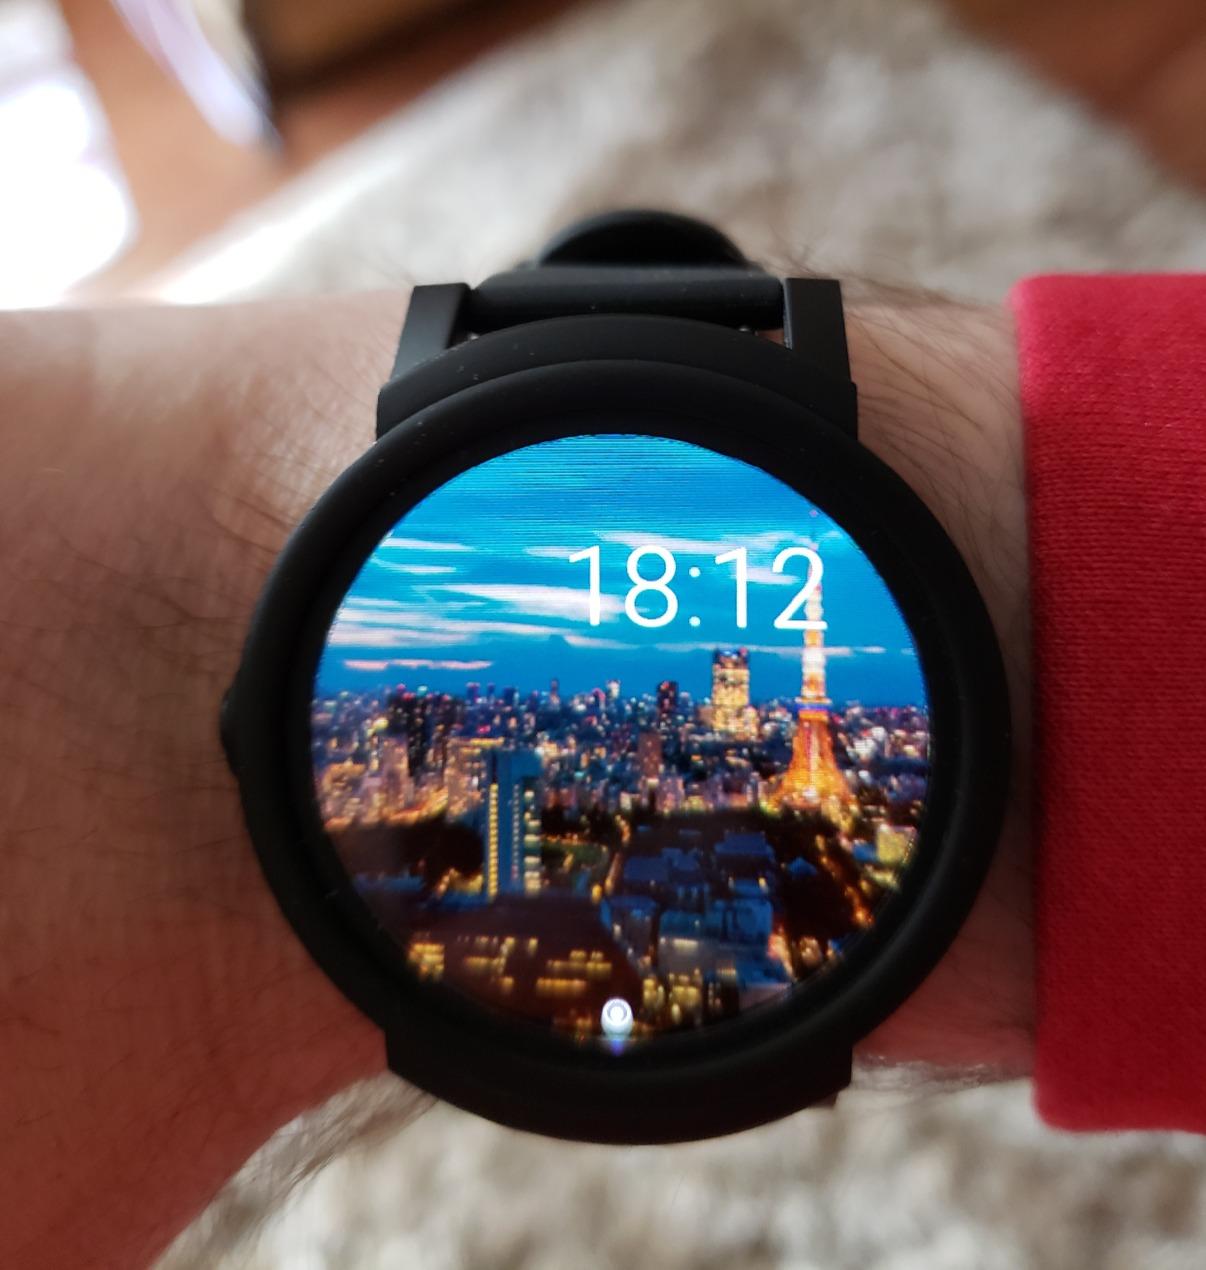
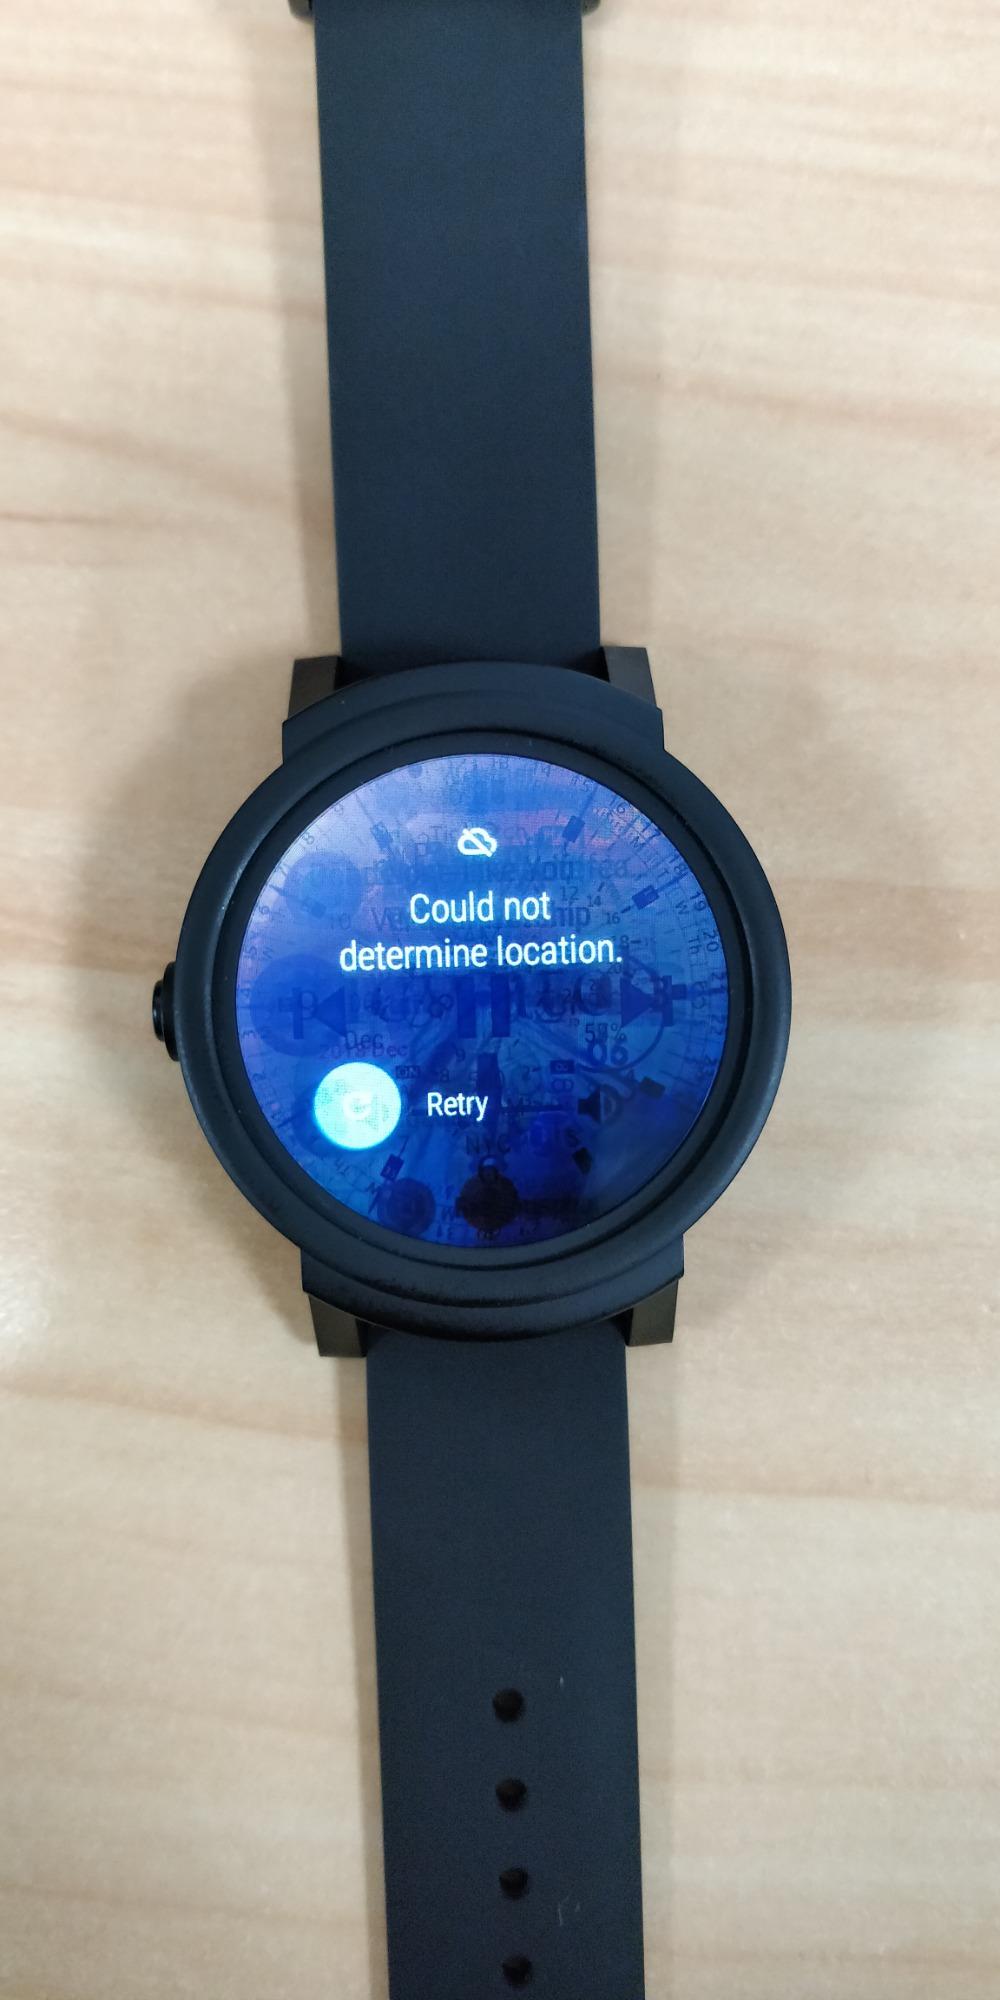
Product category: smartwatch
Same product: yes